Long-track speed skating

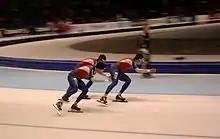
Wouter olde Heuvel, Erben Wennemars, and Sven Kramer training for team pursuit in Thialf.

The team pursuit is a team event in speed skating and is skated by teams of three skaters. Races resemble the team pursuit event in track cycling. Two teams race at a time, starting at a line in the middle of the straightaway. One team starts on each side of the track. Only the inner lane is used. The distance is eight laps for men and six for women. The team's time is the third skater to cross the finish line.